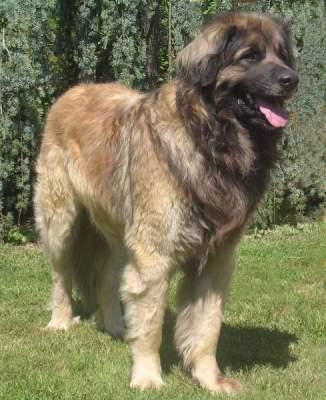
Leonberg